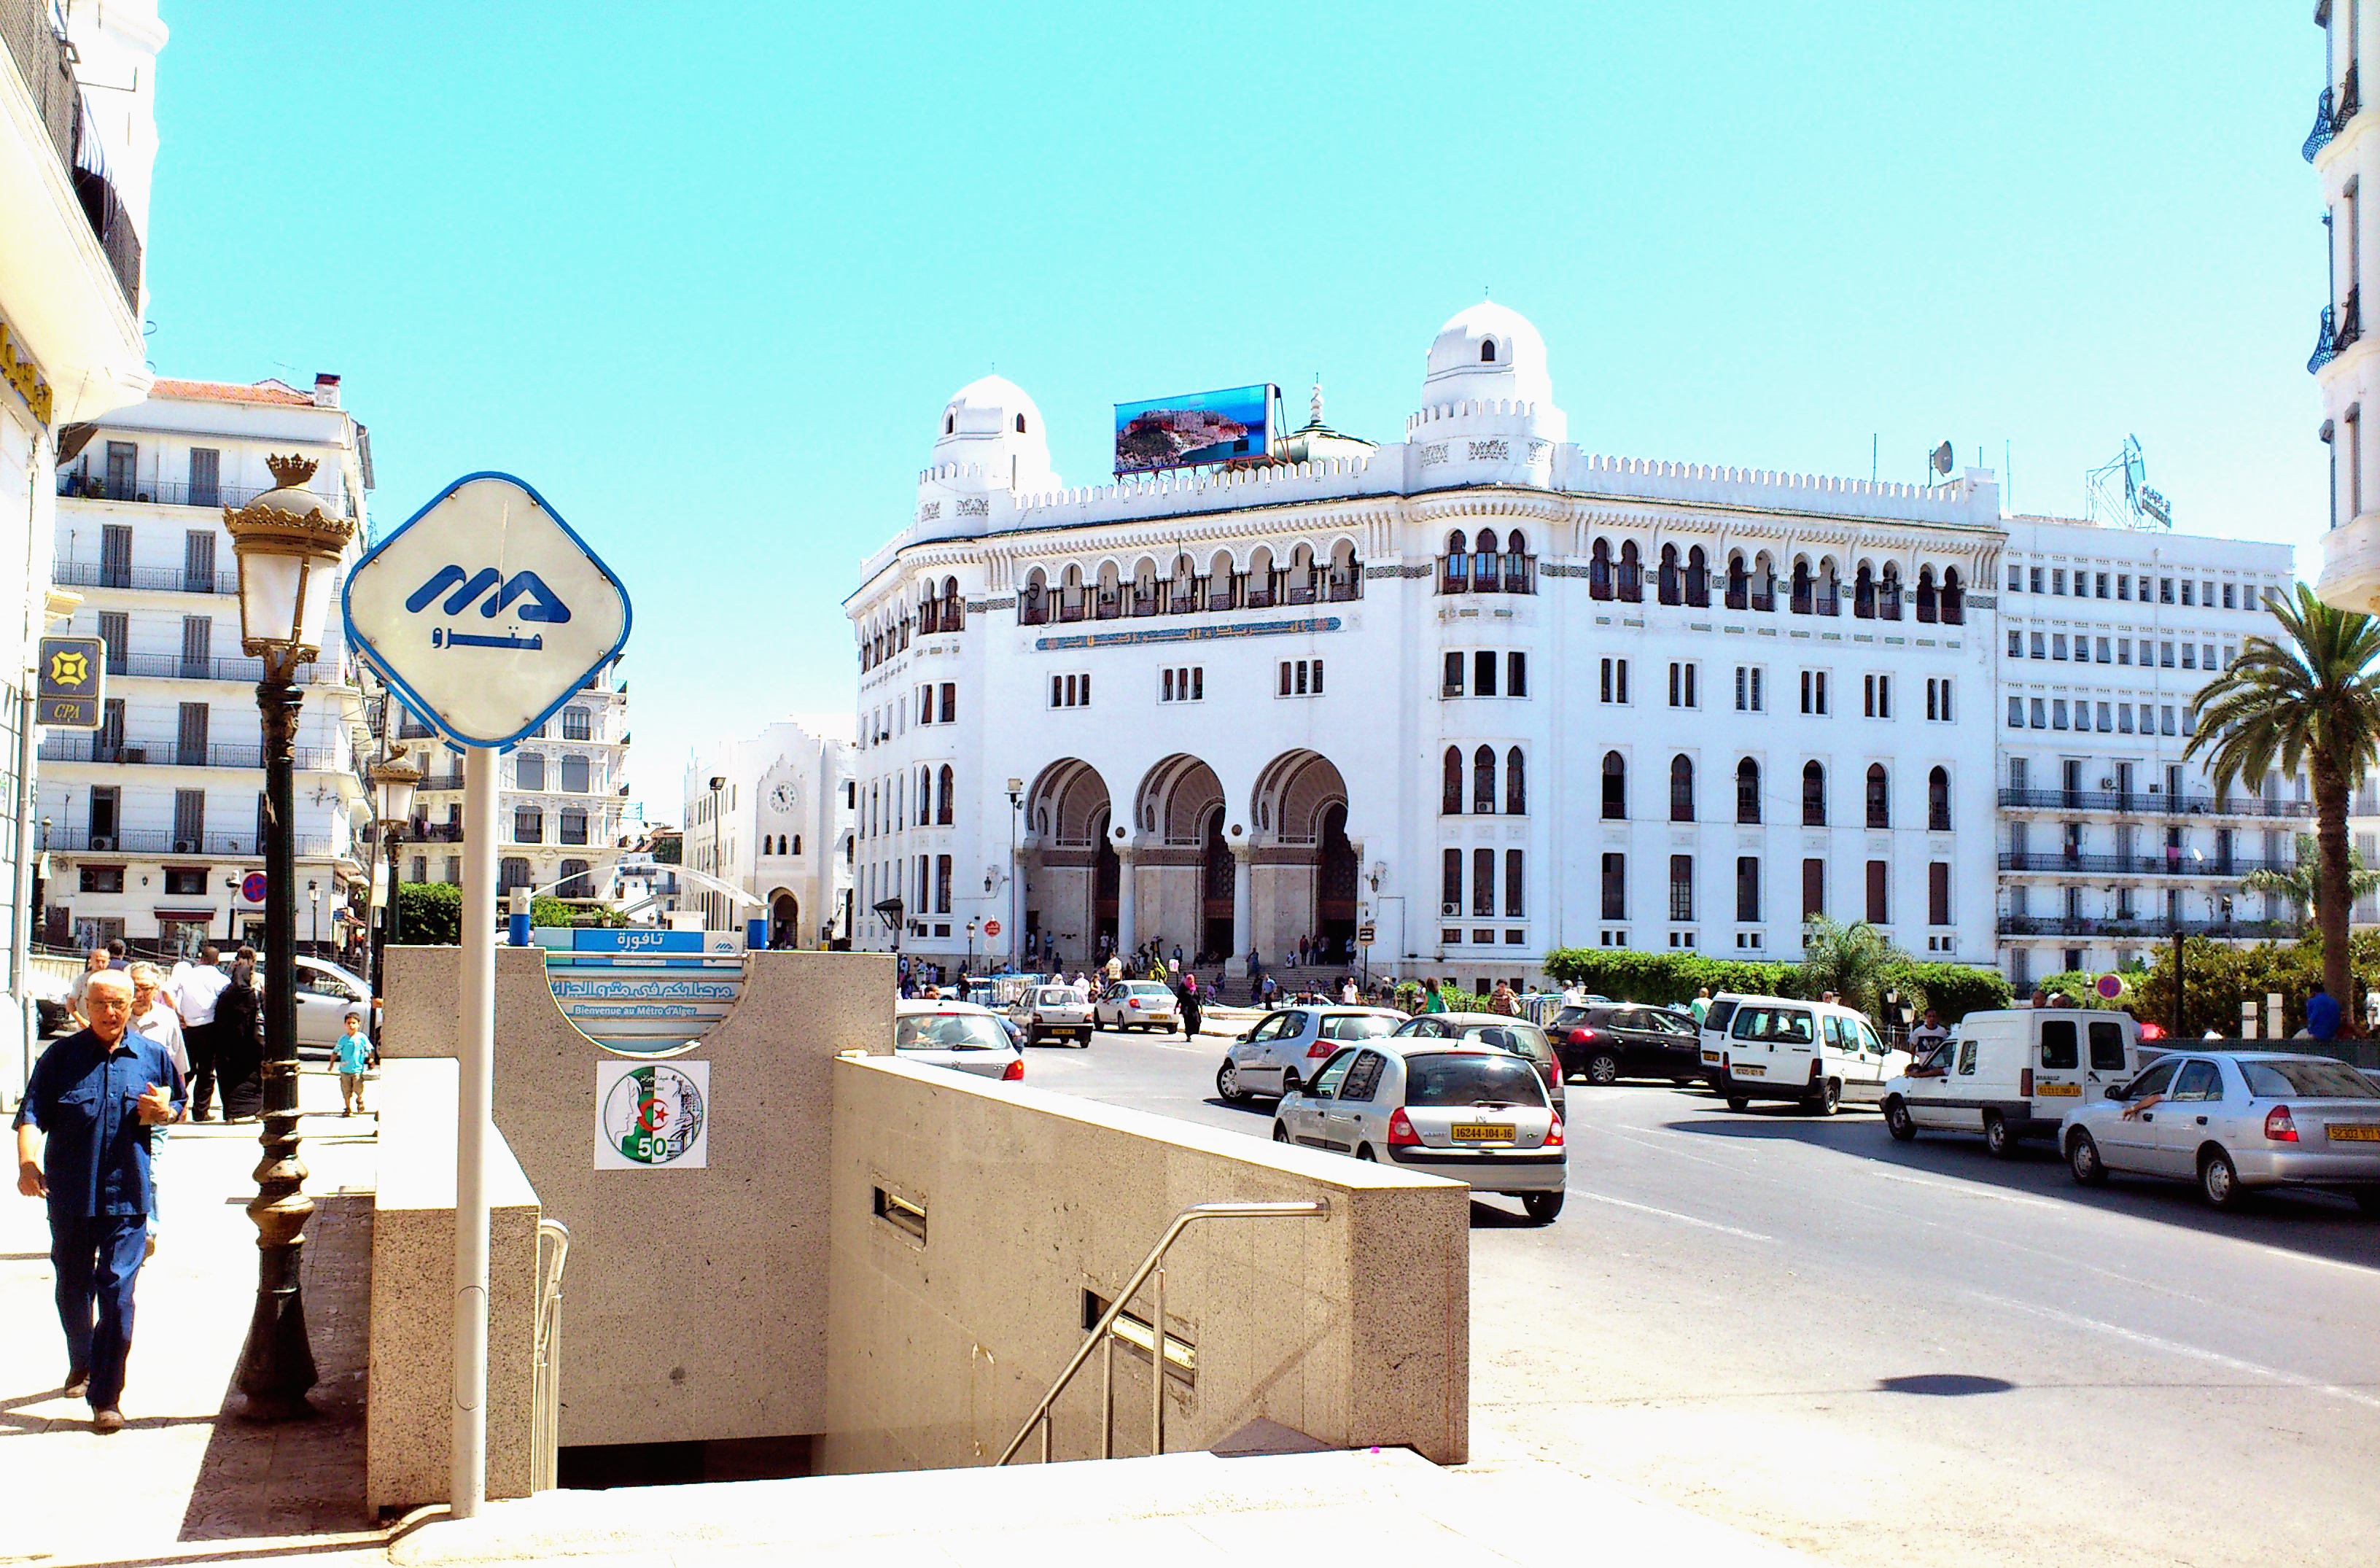
town, city, downtown, vacation, plaza, landmark, tourism, public space, town square, neighbourhood, shopping mall, human settlement